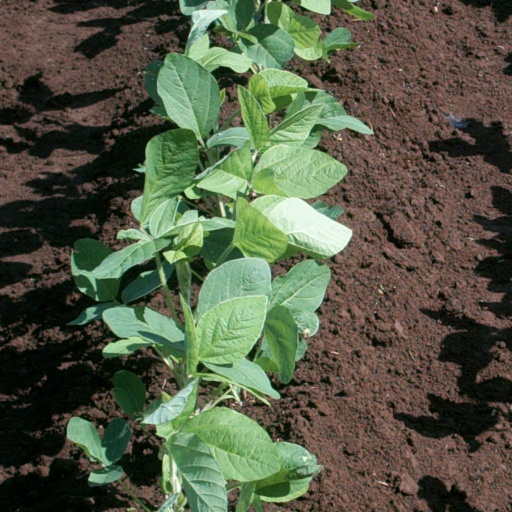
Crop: soybean